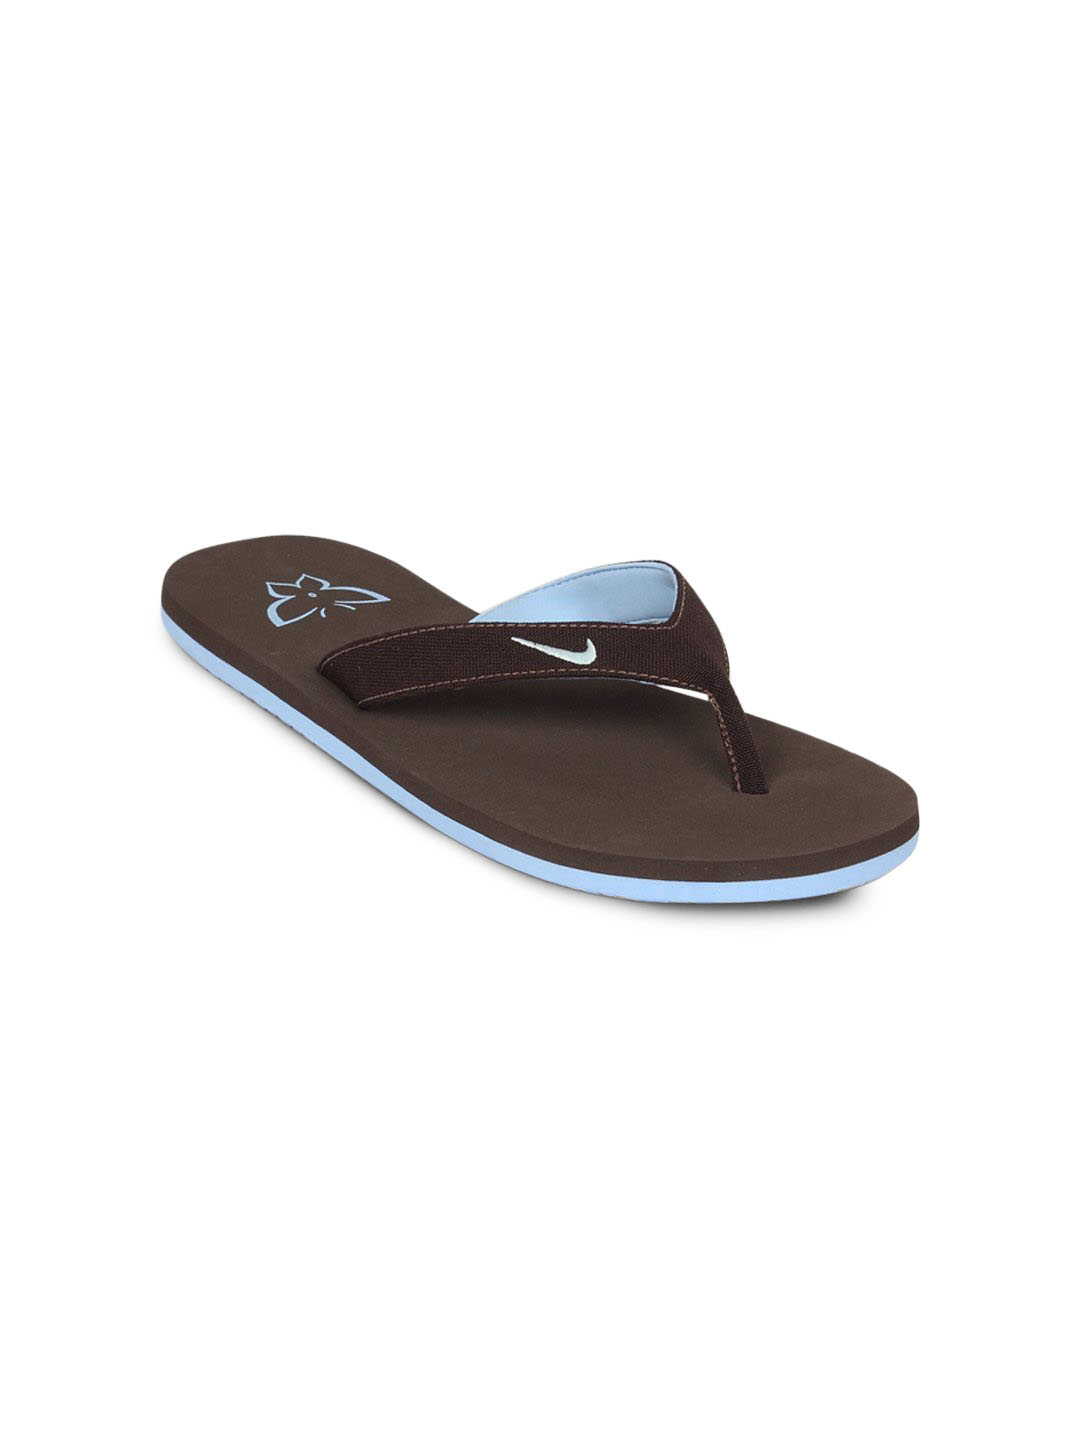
Nike Women's Butterfly Thong Brown Flip Flop
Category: Footwear / Flip Flops / Flip Flops
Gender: Women
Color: Brown
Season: Summer 2011
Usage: Casual